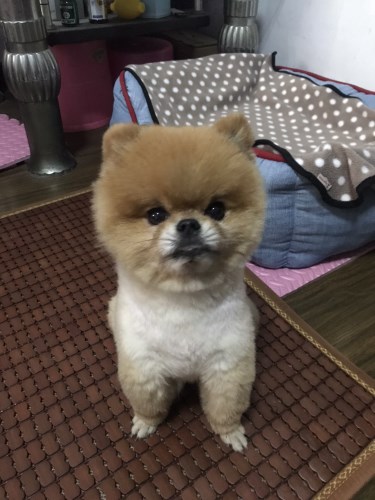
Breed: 1936-n000005-Pomeranian